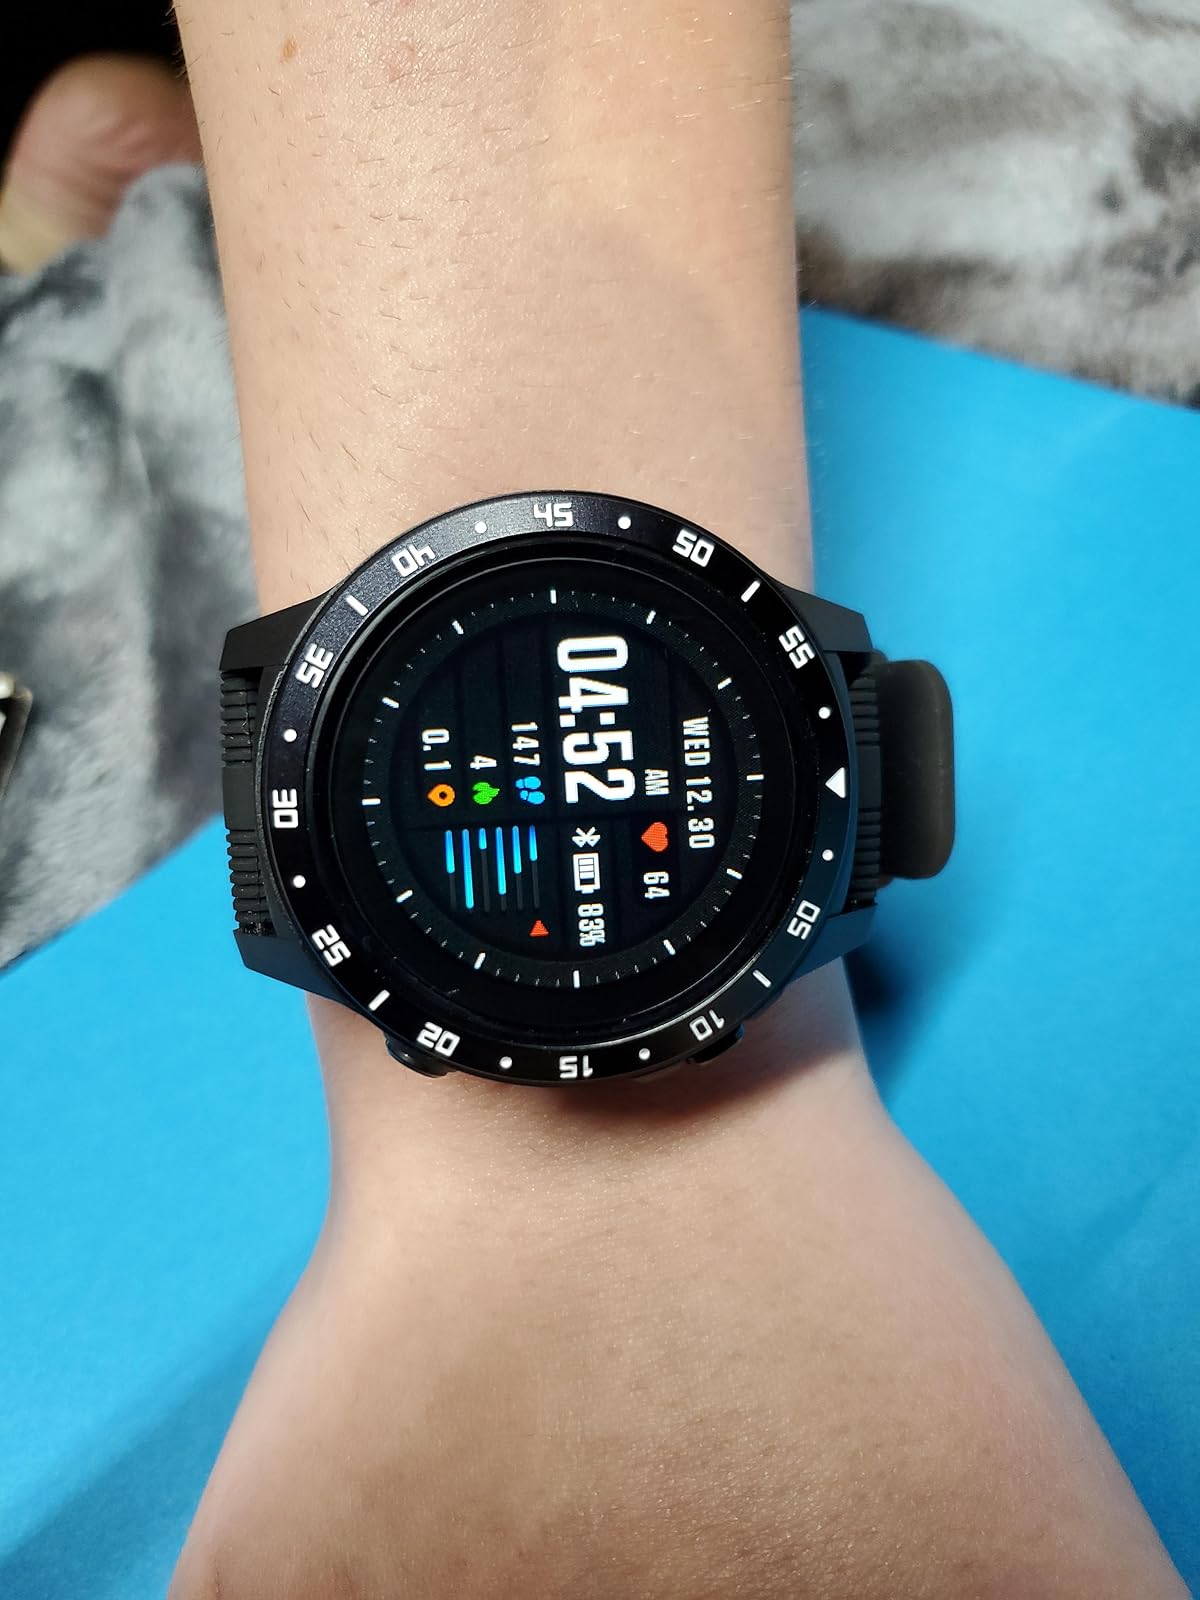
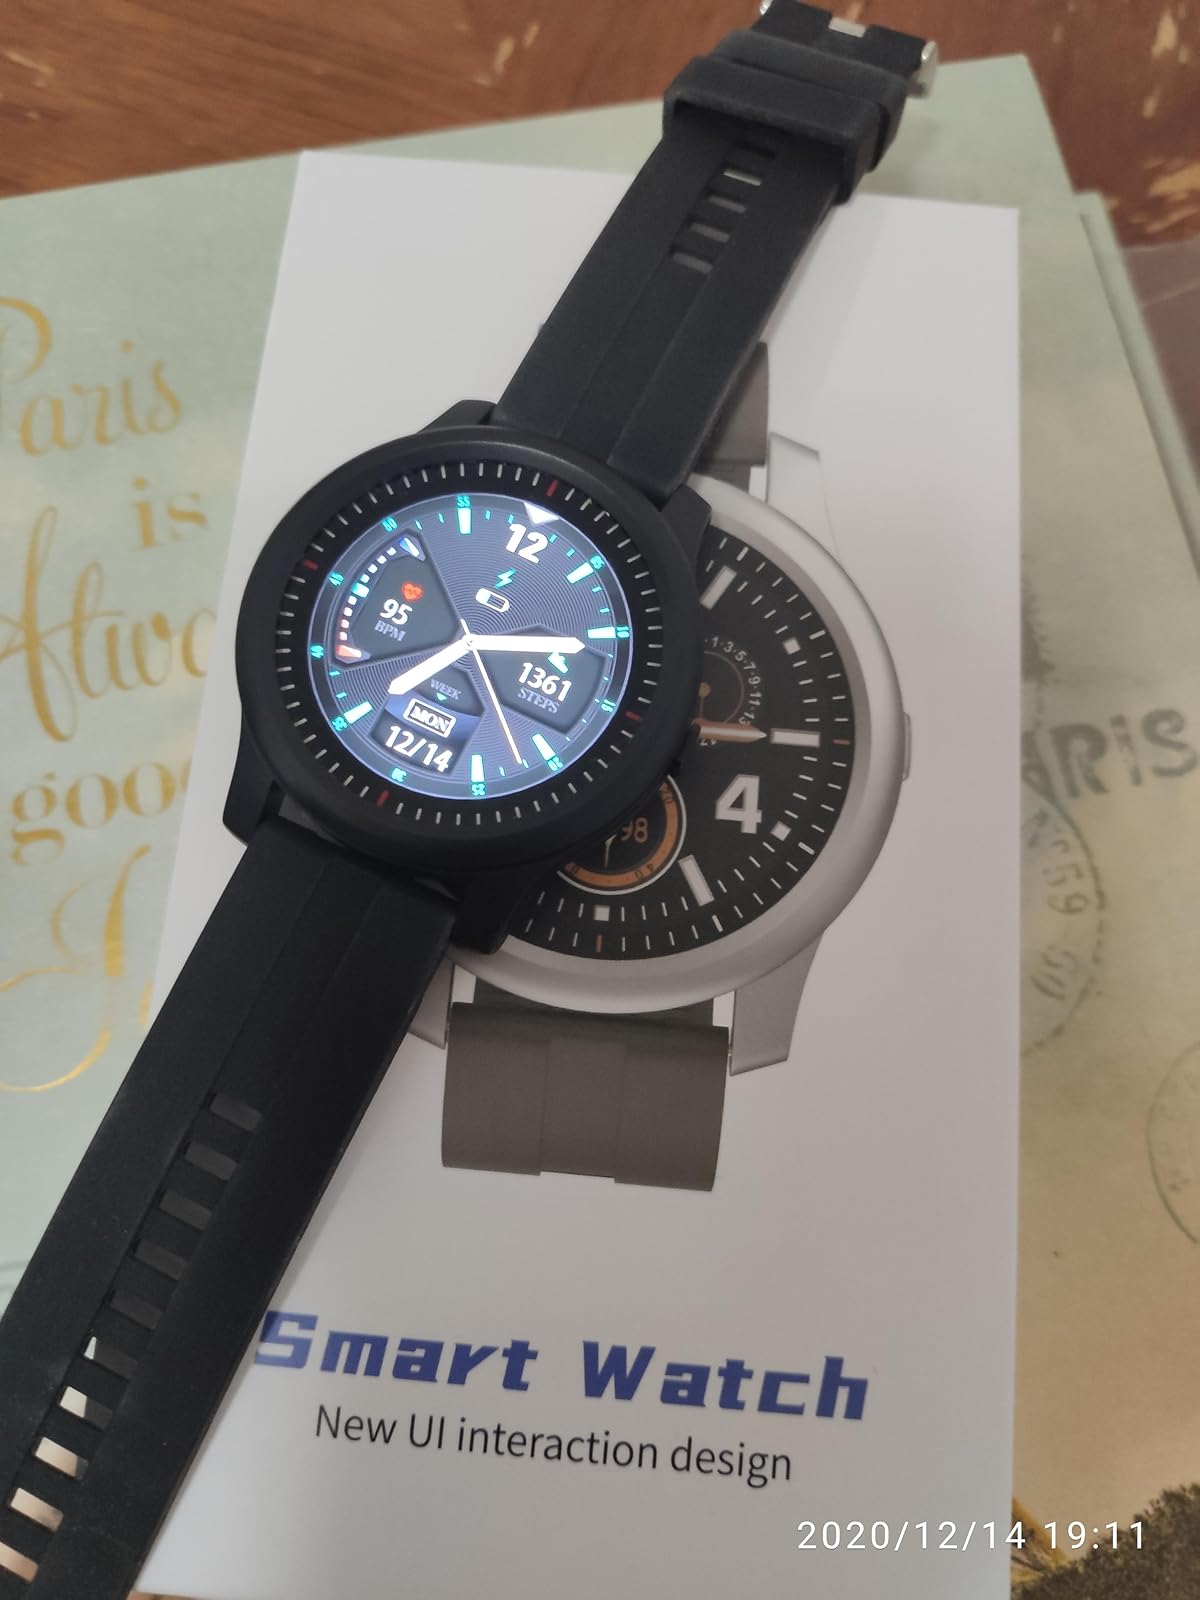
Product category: smartwatch
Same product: no